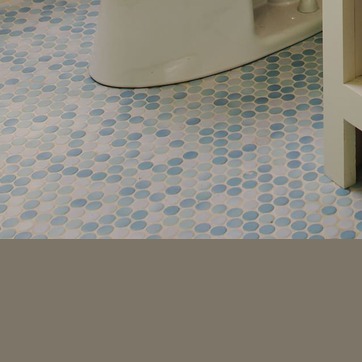
Material: tile